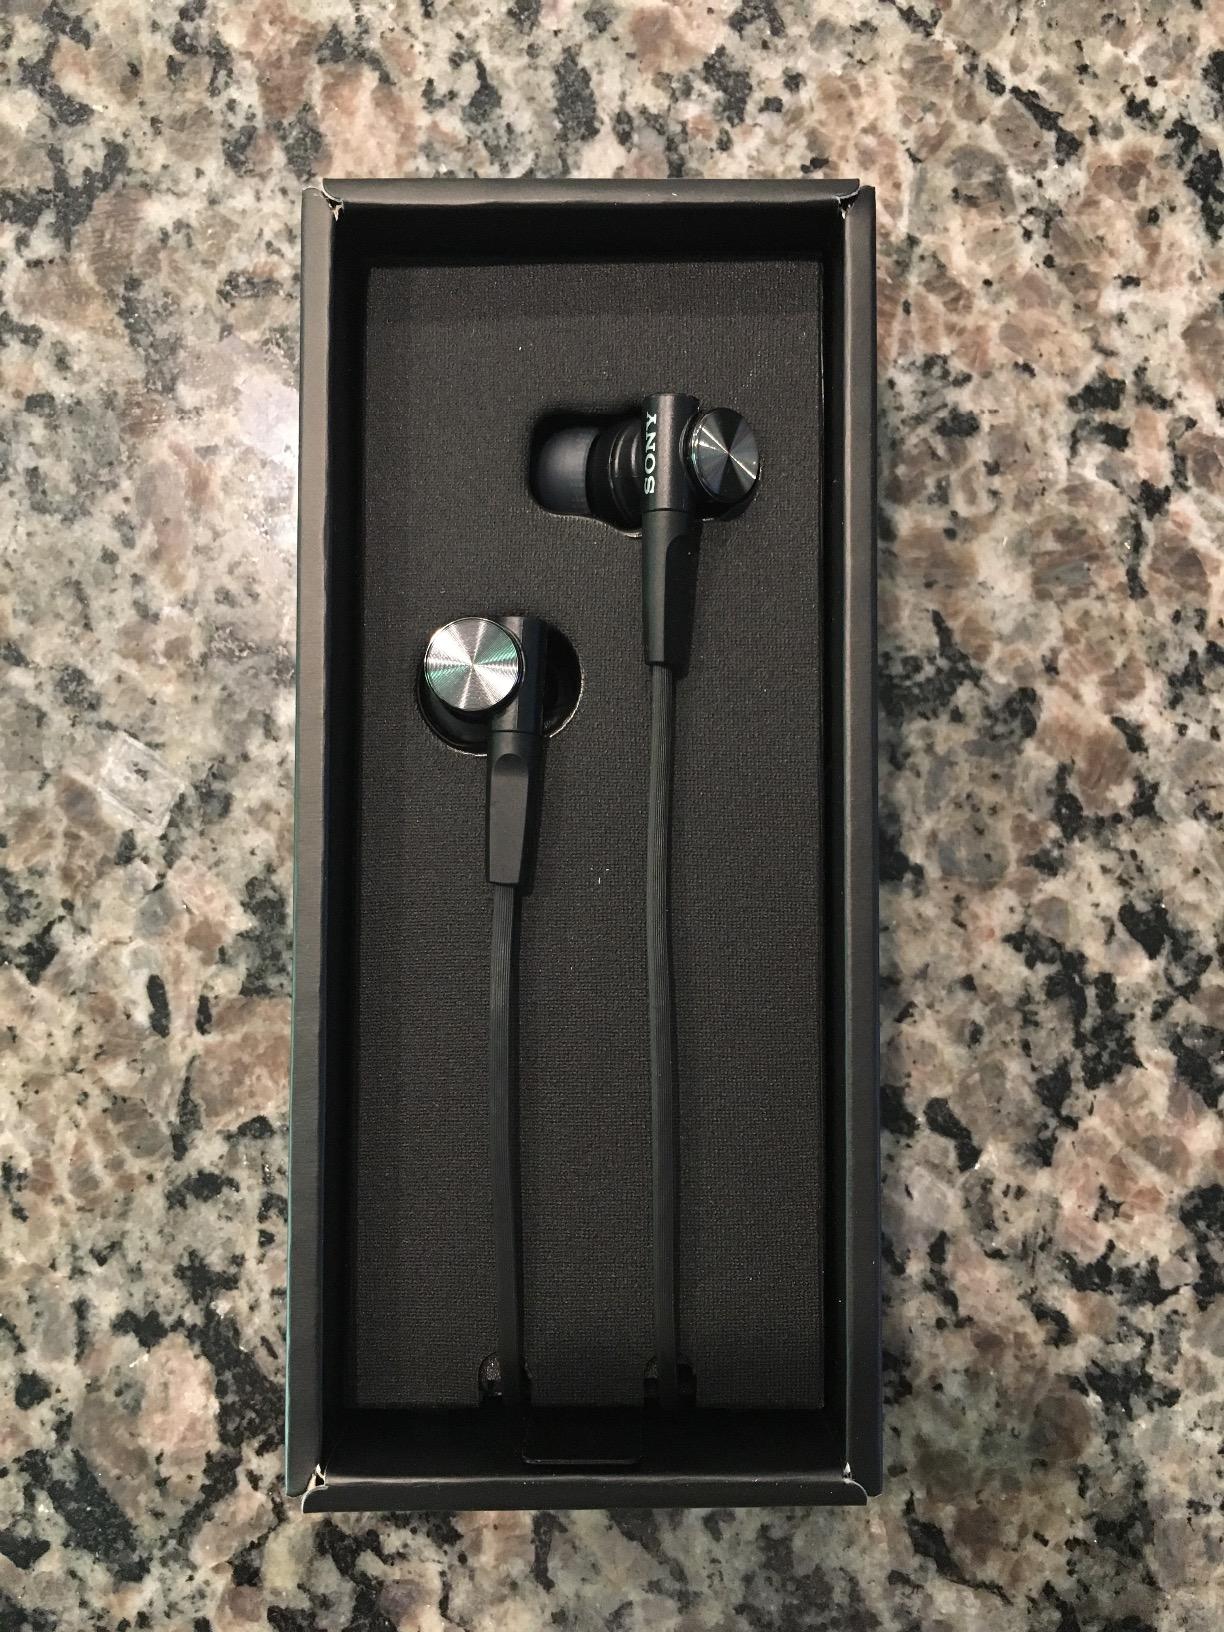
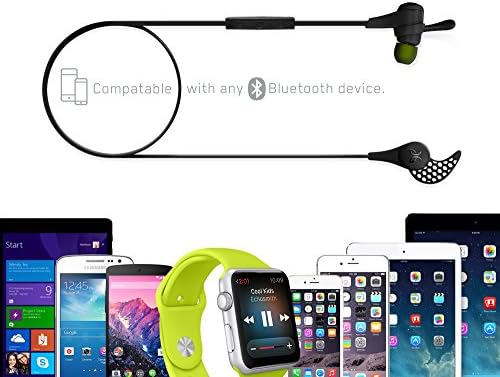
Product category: headphones
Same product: no